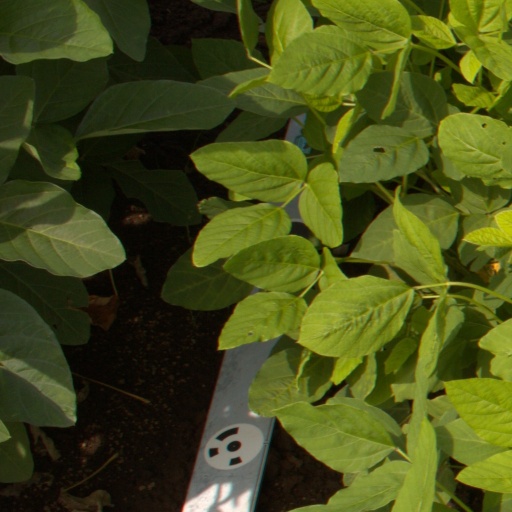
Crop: soybean